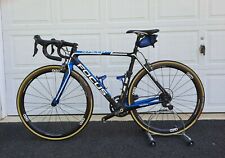
Vehicle type: Bikes